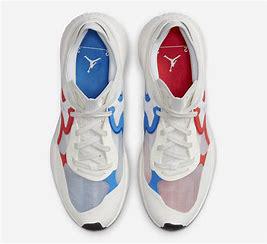
Brand: Jordan
Model: Delta 3